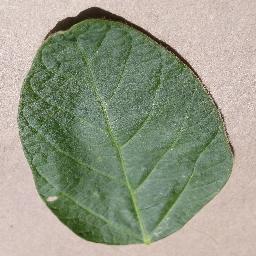
Label: Soybean___healthy